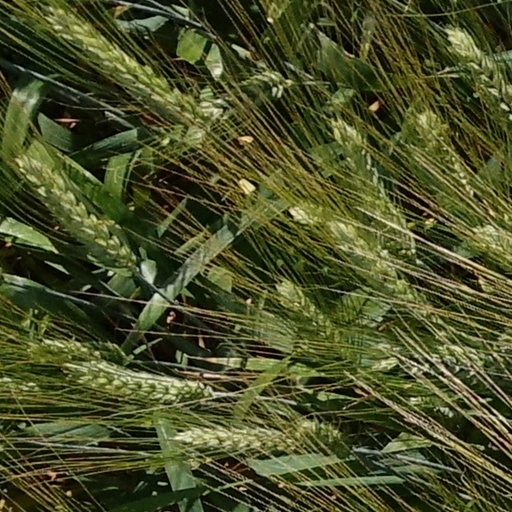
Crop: wheat